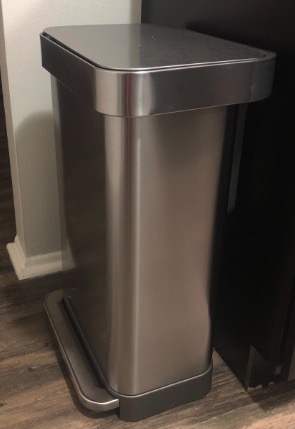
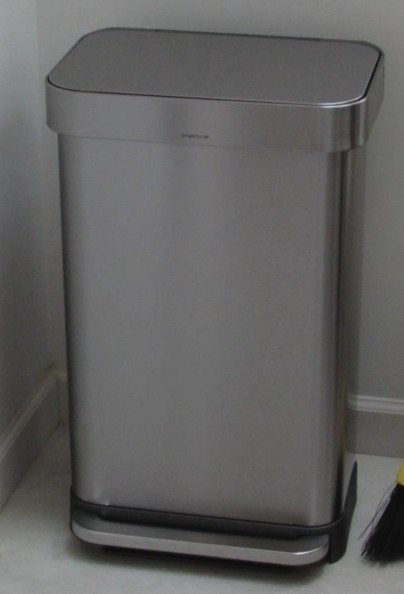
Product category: misc
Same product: yes